1974 in the Philippines

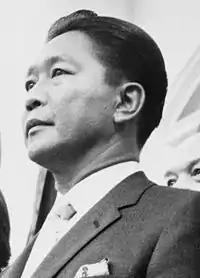
President Ferdinand Marcos at the White House in 1966.

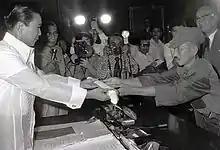
Japanese imperial army soldier Hiroo Onoda (R) offering his military sword to Philippine President Ferdinand E. Marcos (L) on the day of his surrender, March 11, 1974.

As per Act No. 2711 section 29, issued on March 10, 1917, any legal holiday of fixed date falls on Sunday, the next succeeding day shall be observed as legal holiday. Sundays are also considered legal religious holidays. Bonifacio Day was added through Philippine Legislature Act No. 2946. It was signed by then-Governor General Francis Burton Harrison in 1921. On October 28, 1931, the Act No. 3827 was approved declaring the last Sunday of August as National Heroes Day. As per Republic Act No. 3022, April 9 was proclaimed as Bataan Day. Independence Day was changed from July 4 ("Philippine Republic Day") to June 12 ("Philippine Independence Day") on August 4, 1964.